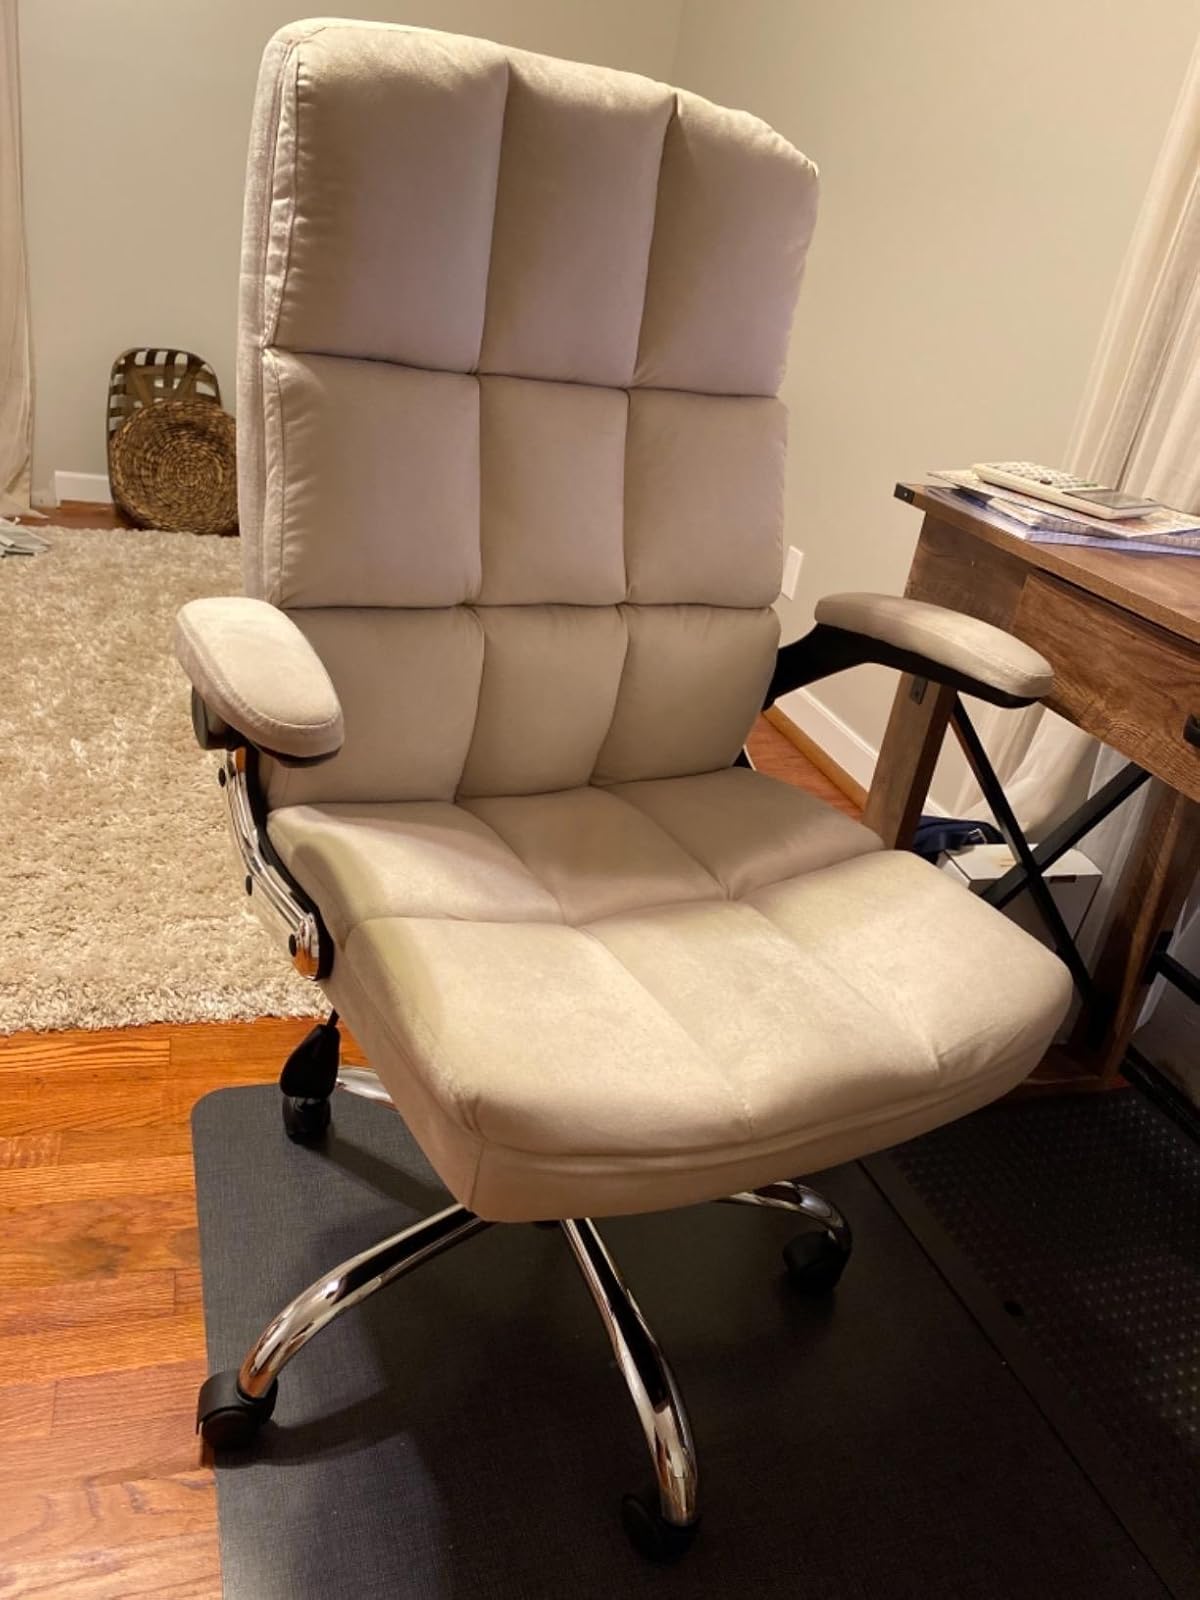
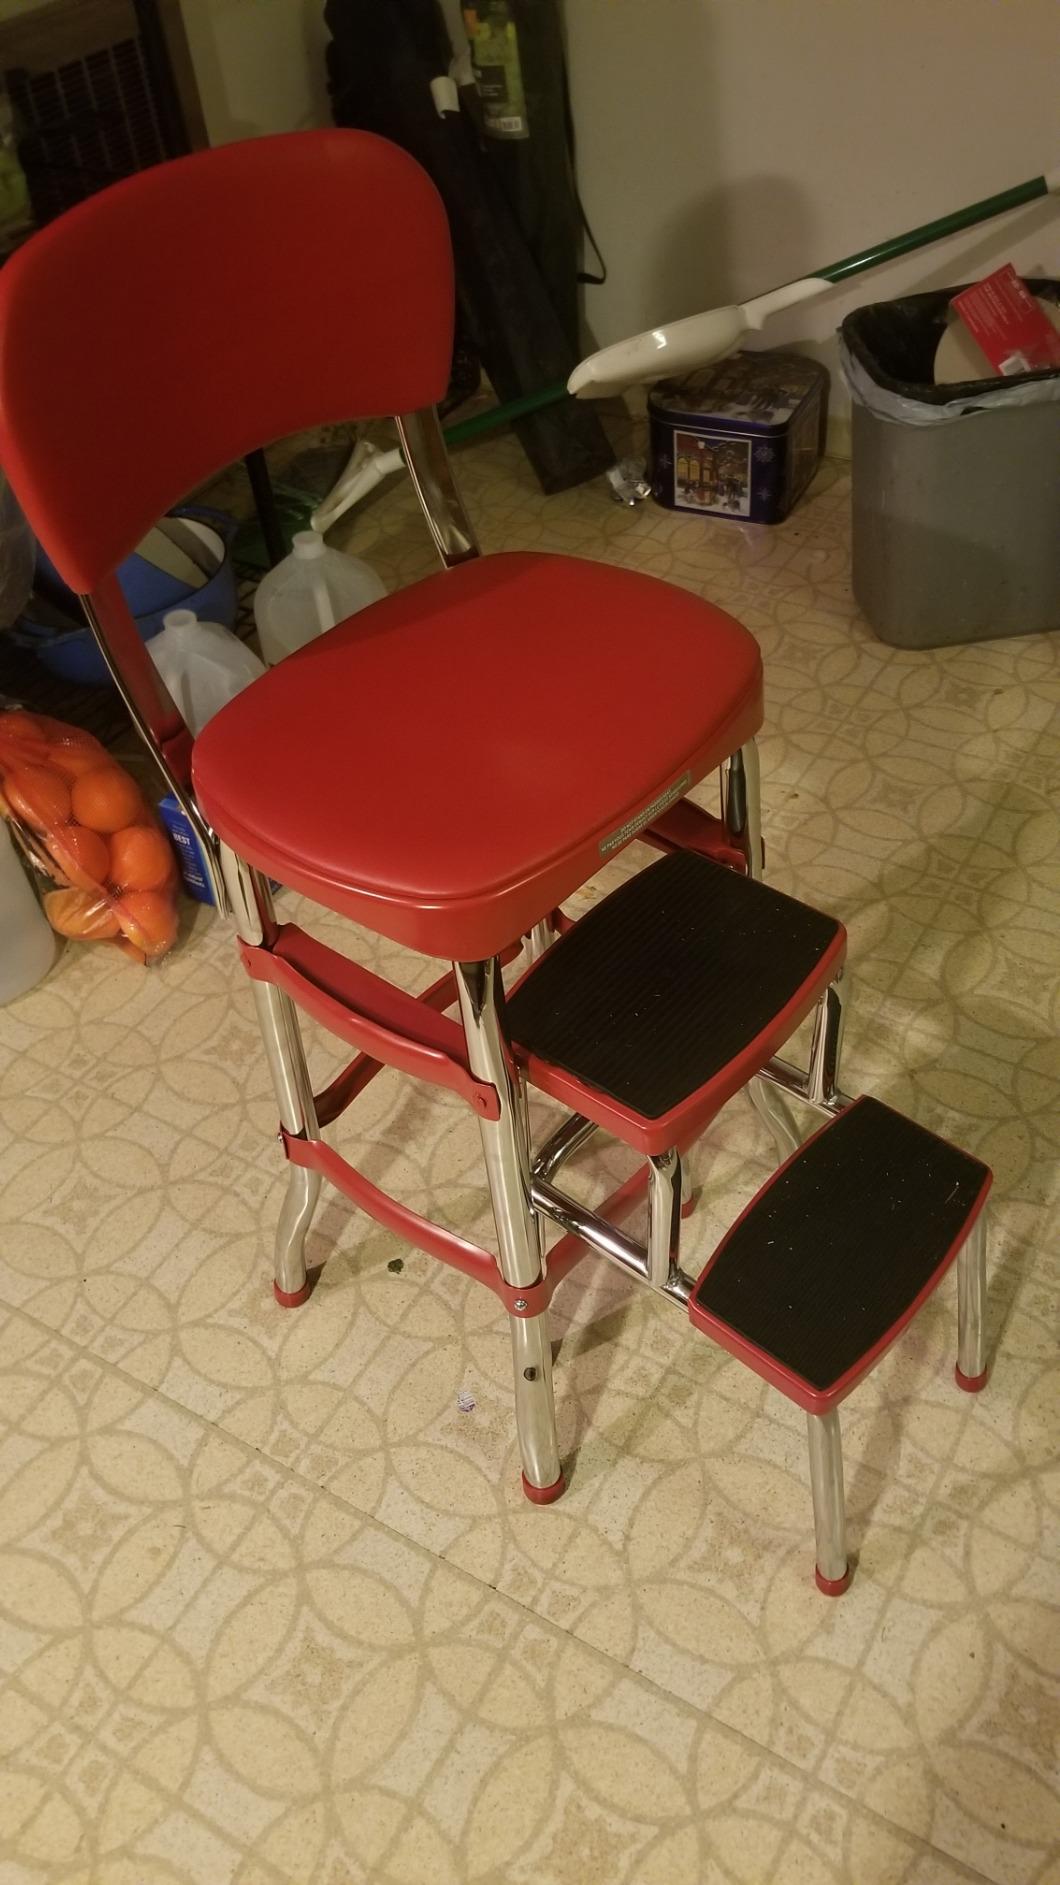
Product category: items_chair
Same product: no